Retailer Owned Food Distributors & Associates

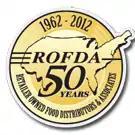
Medallion Commemorating ROFDA's 50th Anniversary

In 2013, ROFDA began several initiatives. The first, to improve their industry identity, new Purpose Statement and Mission Statement were developed and refined to clarify the meaning and purpose of the organization.